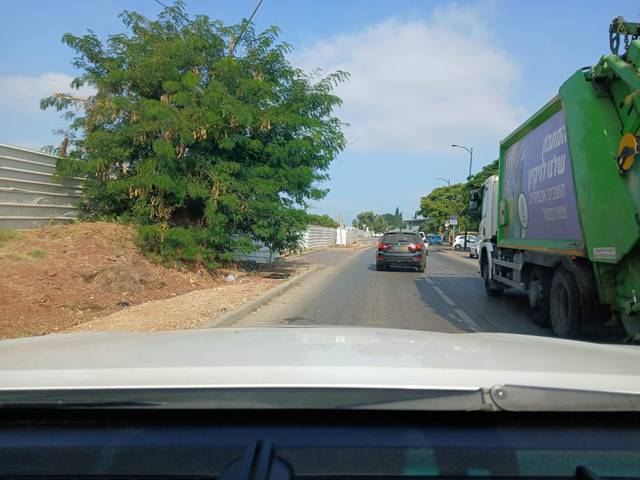
Region: Israel
Coordinates: 32.176, 34.864